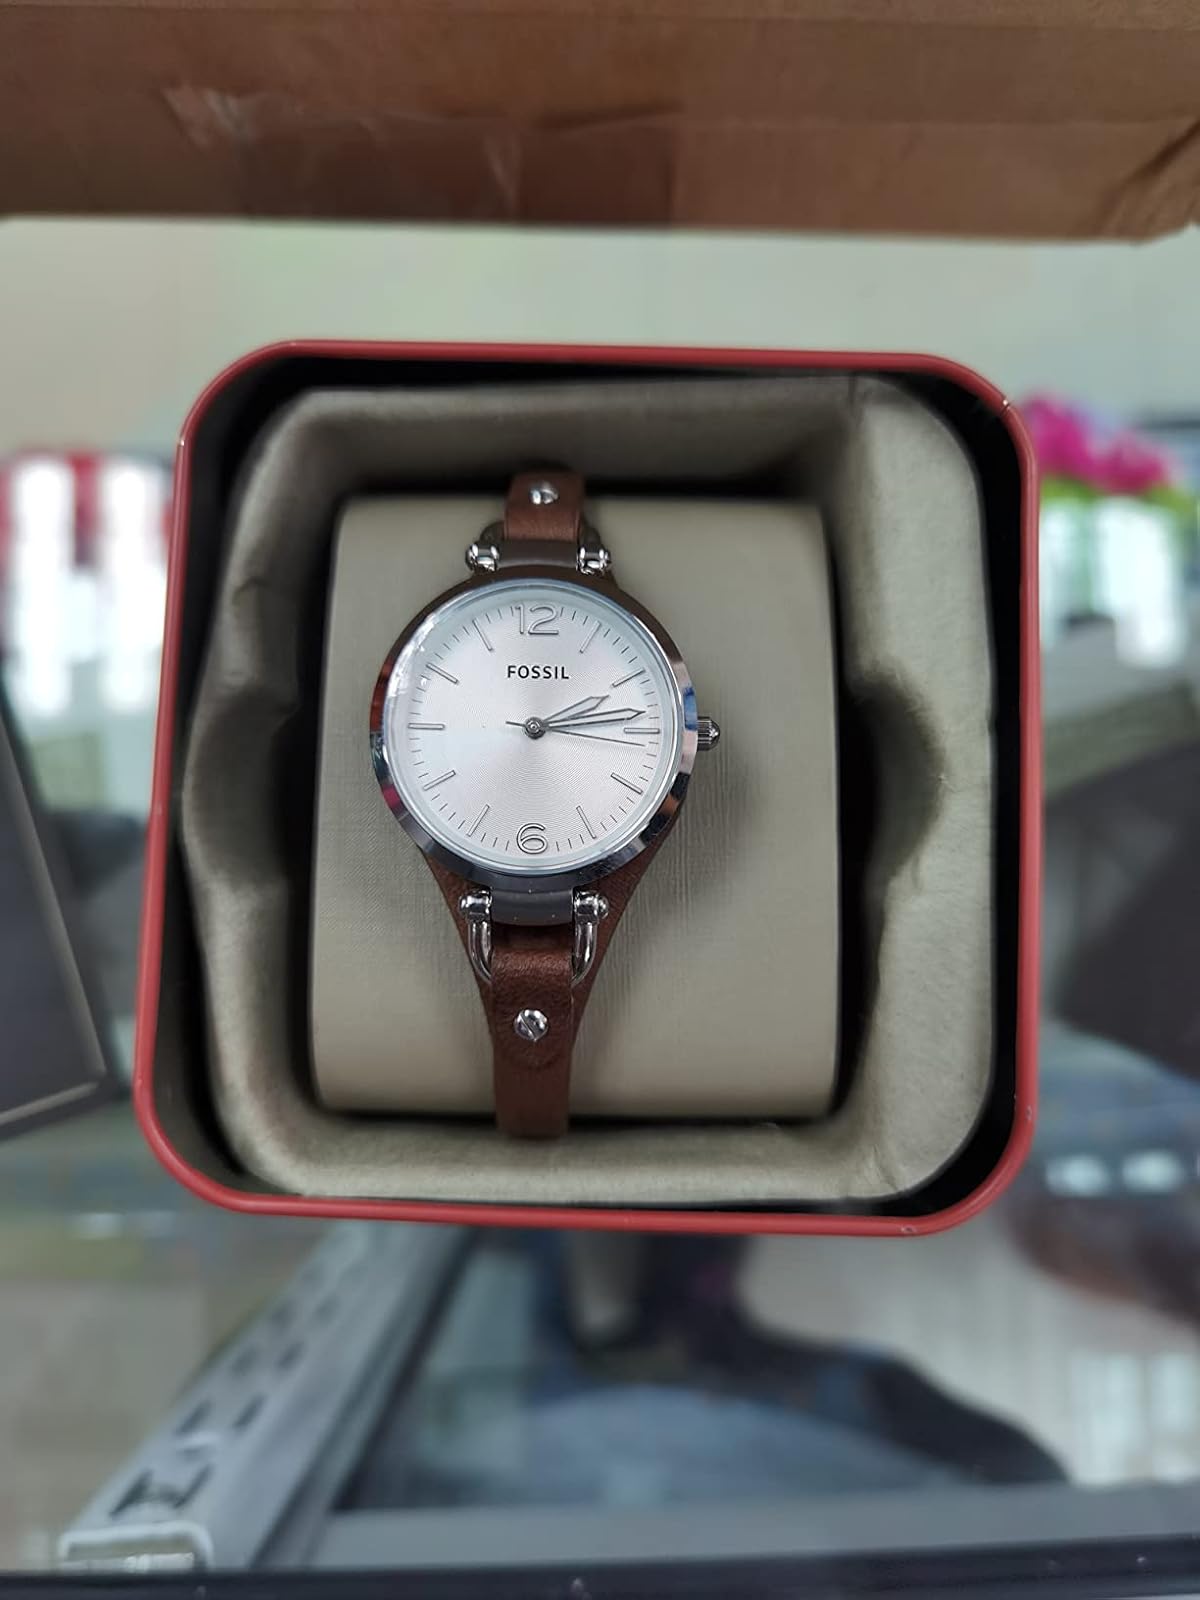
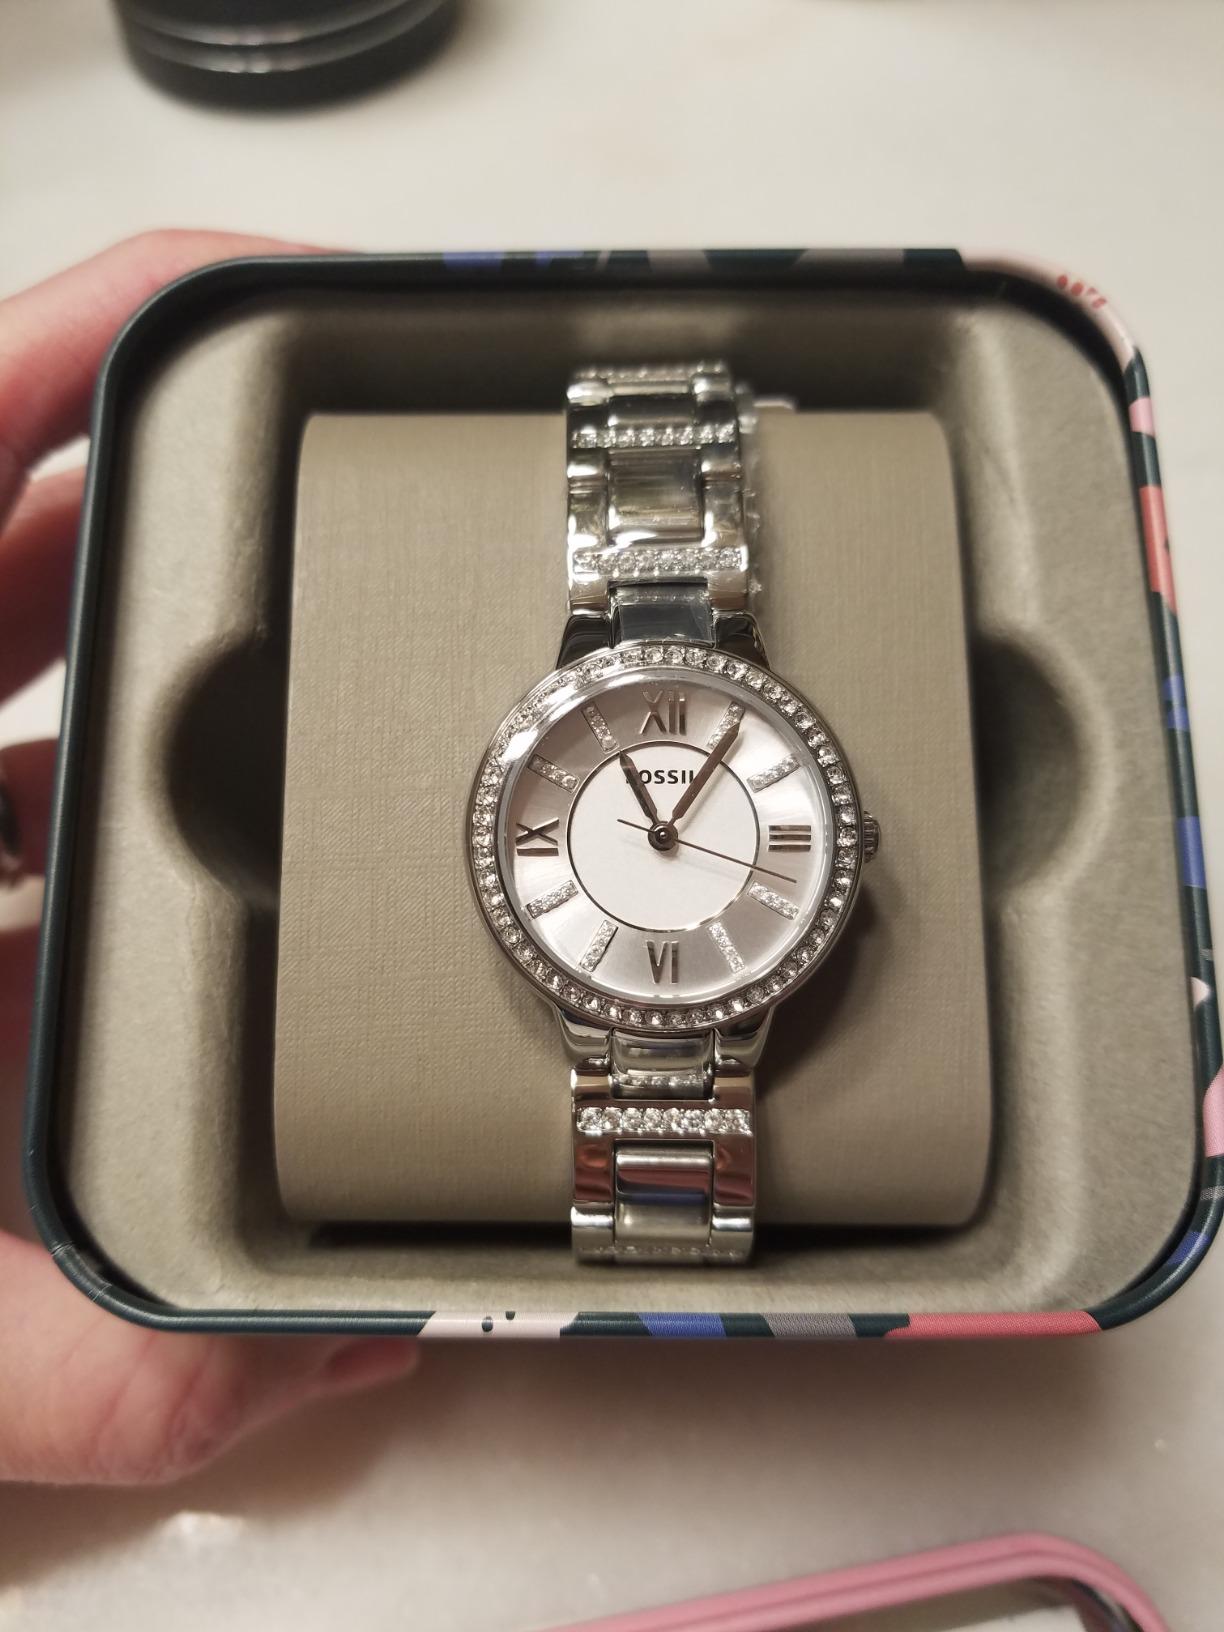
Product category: accessories_watch
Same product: no